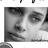
Emotion: sad